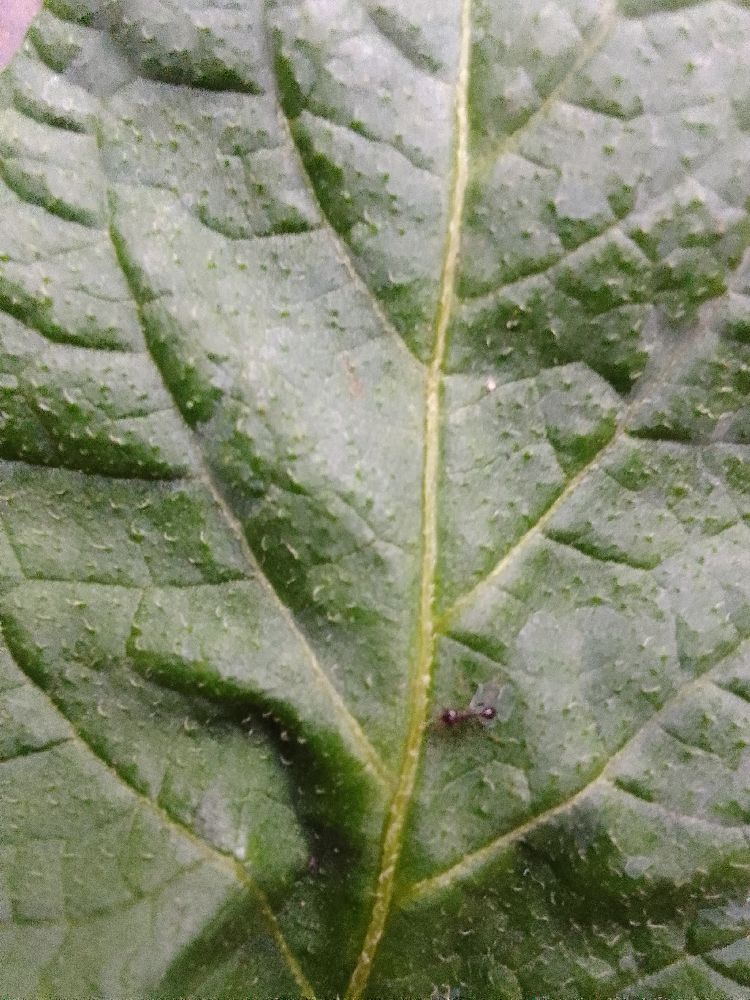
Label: Healthy